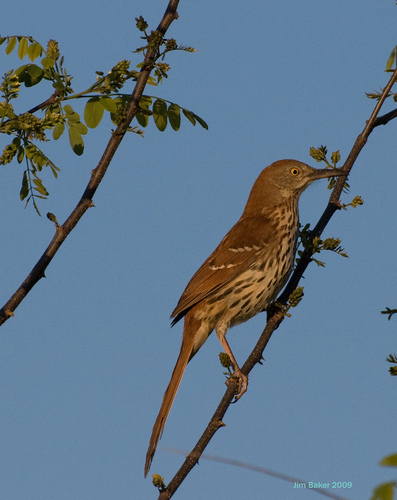
a medium bird with a white and brown spotted breast and belly with a brown head, back, wings, and tail.
this bird is brown and black in color with a long black beak and brown eye rings.
this bird has a cream and brown speckled breast and belly, brown crown and back and a long, gray bill.
this is a bird with a white and black spotted belly, a brown head and back and a yellow eye.
this brown and light tan bird has darker brown patches in the belly with brown wings and white wingbars.
this bird has wings that are grown and has a white bellya small, darker brown bird, with a tail that is long for its body, and a pointed bill.
a tall brown bird with a long tail and a big beak.
this brown bird has a long tail, long neck, and yellow and black eyes.
this particular bird has a belly that is tan with black spots
Species: Brown Thrasher